Northeastern Army

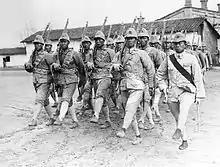
Forces under the command of Zhang Zongchang, 1927

Despite some victories in the field, the NPA faced a continuing series of major setbacks. The Japanese had supported Zhang at several key points in the past in order to gain his acquiescence to their economic ambitions in Manchuria, but Zhang's growing power threatened to free him from any reliance on their aid. Japanese diplomats had concluded that allowing the KMT to win and forcing Zhang back to Manchuria was preferable to letting Zhang unite China under his personal control. In May 1927, Japanese Colonel Doihara Kenji asked Yan Xishan to establish peace between the NRA and the NPA and "take over northern China". Confident of Japanese support, Yan defected to the KMT. This had the short term effect of forcing the NPA to abandon Henan to the NRA. The British, while less than optimistic about the KMT, were forced by the economic pressure of the Canton–Hong Kong strike to make an effort to appease them. In addition to other concessions, they turned a cold shoulder to Zhang's requests for financial aid. Things began to look up for Zhang after Chiang's purge of the Communists, and Nanjing began to enter into negotiations with Nanjing to split China. The Fengtian Army inflicted 100,000 casualties on an ill-planned offensive by the Wuhan government's troops in May. However, negotiations ultimately went nowhere and the Fengtian Army was unable to eradicate the Guominjun during the respite they had been granted. In August, Sun Chuanfang launched an offensive into Jiangsu that seized Xuzhou and briefly put the NRA on the defensive, but by the end of the month he was in retreat and lost 50,000 men in September. Likewise, the Fengtian Army had some initial success against Yan Xishan, but by October, Yan had begun his own offensive along the Beijing-Suiyuan Railroad. A major offensive by the reunited NRA began in November, rolling back what remained of Sun's gains and driving all the way to Shandong. Despite Fengtian reinforcements in the form of air support and 60,000 soldiers, the united forces of Sun and Zhang Zongchang were unable to halt the Kuomintang advance. Sun's Long-Hai railroad front subsequently disintegrated and the NPA were forced to retreat to Shandong and dig in.